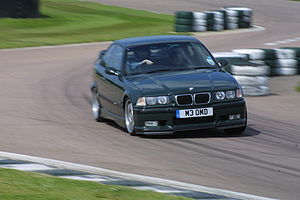
BMW M
BMW E36 M3
BMW M, eller BMW Motorsport GmbH, er et datterselskab til BMW som blandt andet udvikler og producerer højtydende bilteknik. Denne teknik benyttes i modificerede BMW-bilmodeller, og i dag findes modellerne BMW M2 M3, M5, M6 og Z4 M. Også en M1 har fandtes og var den første M-model, men den har dog intet at gøre med den nuværende 1-serie.